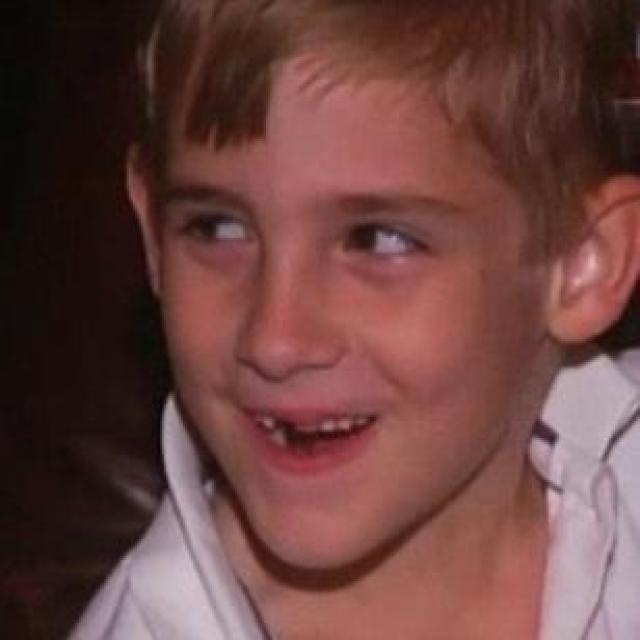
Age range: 0-12